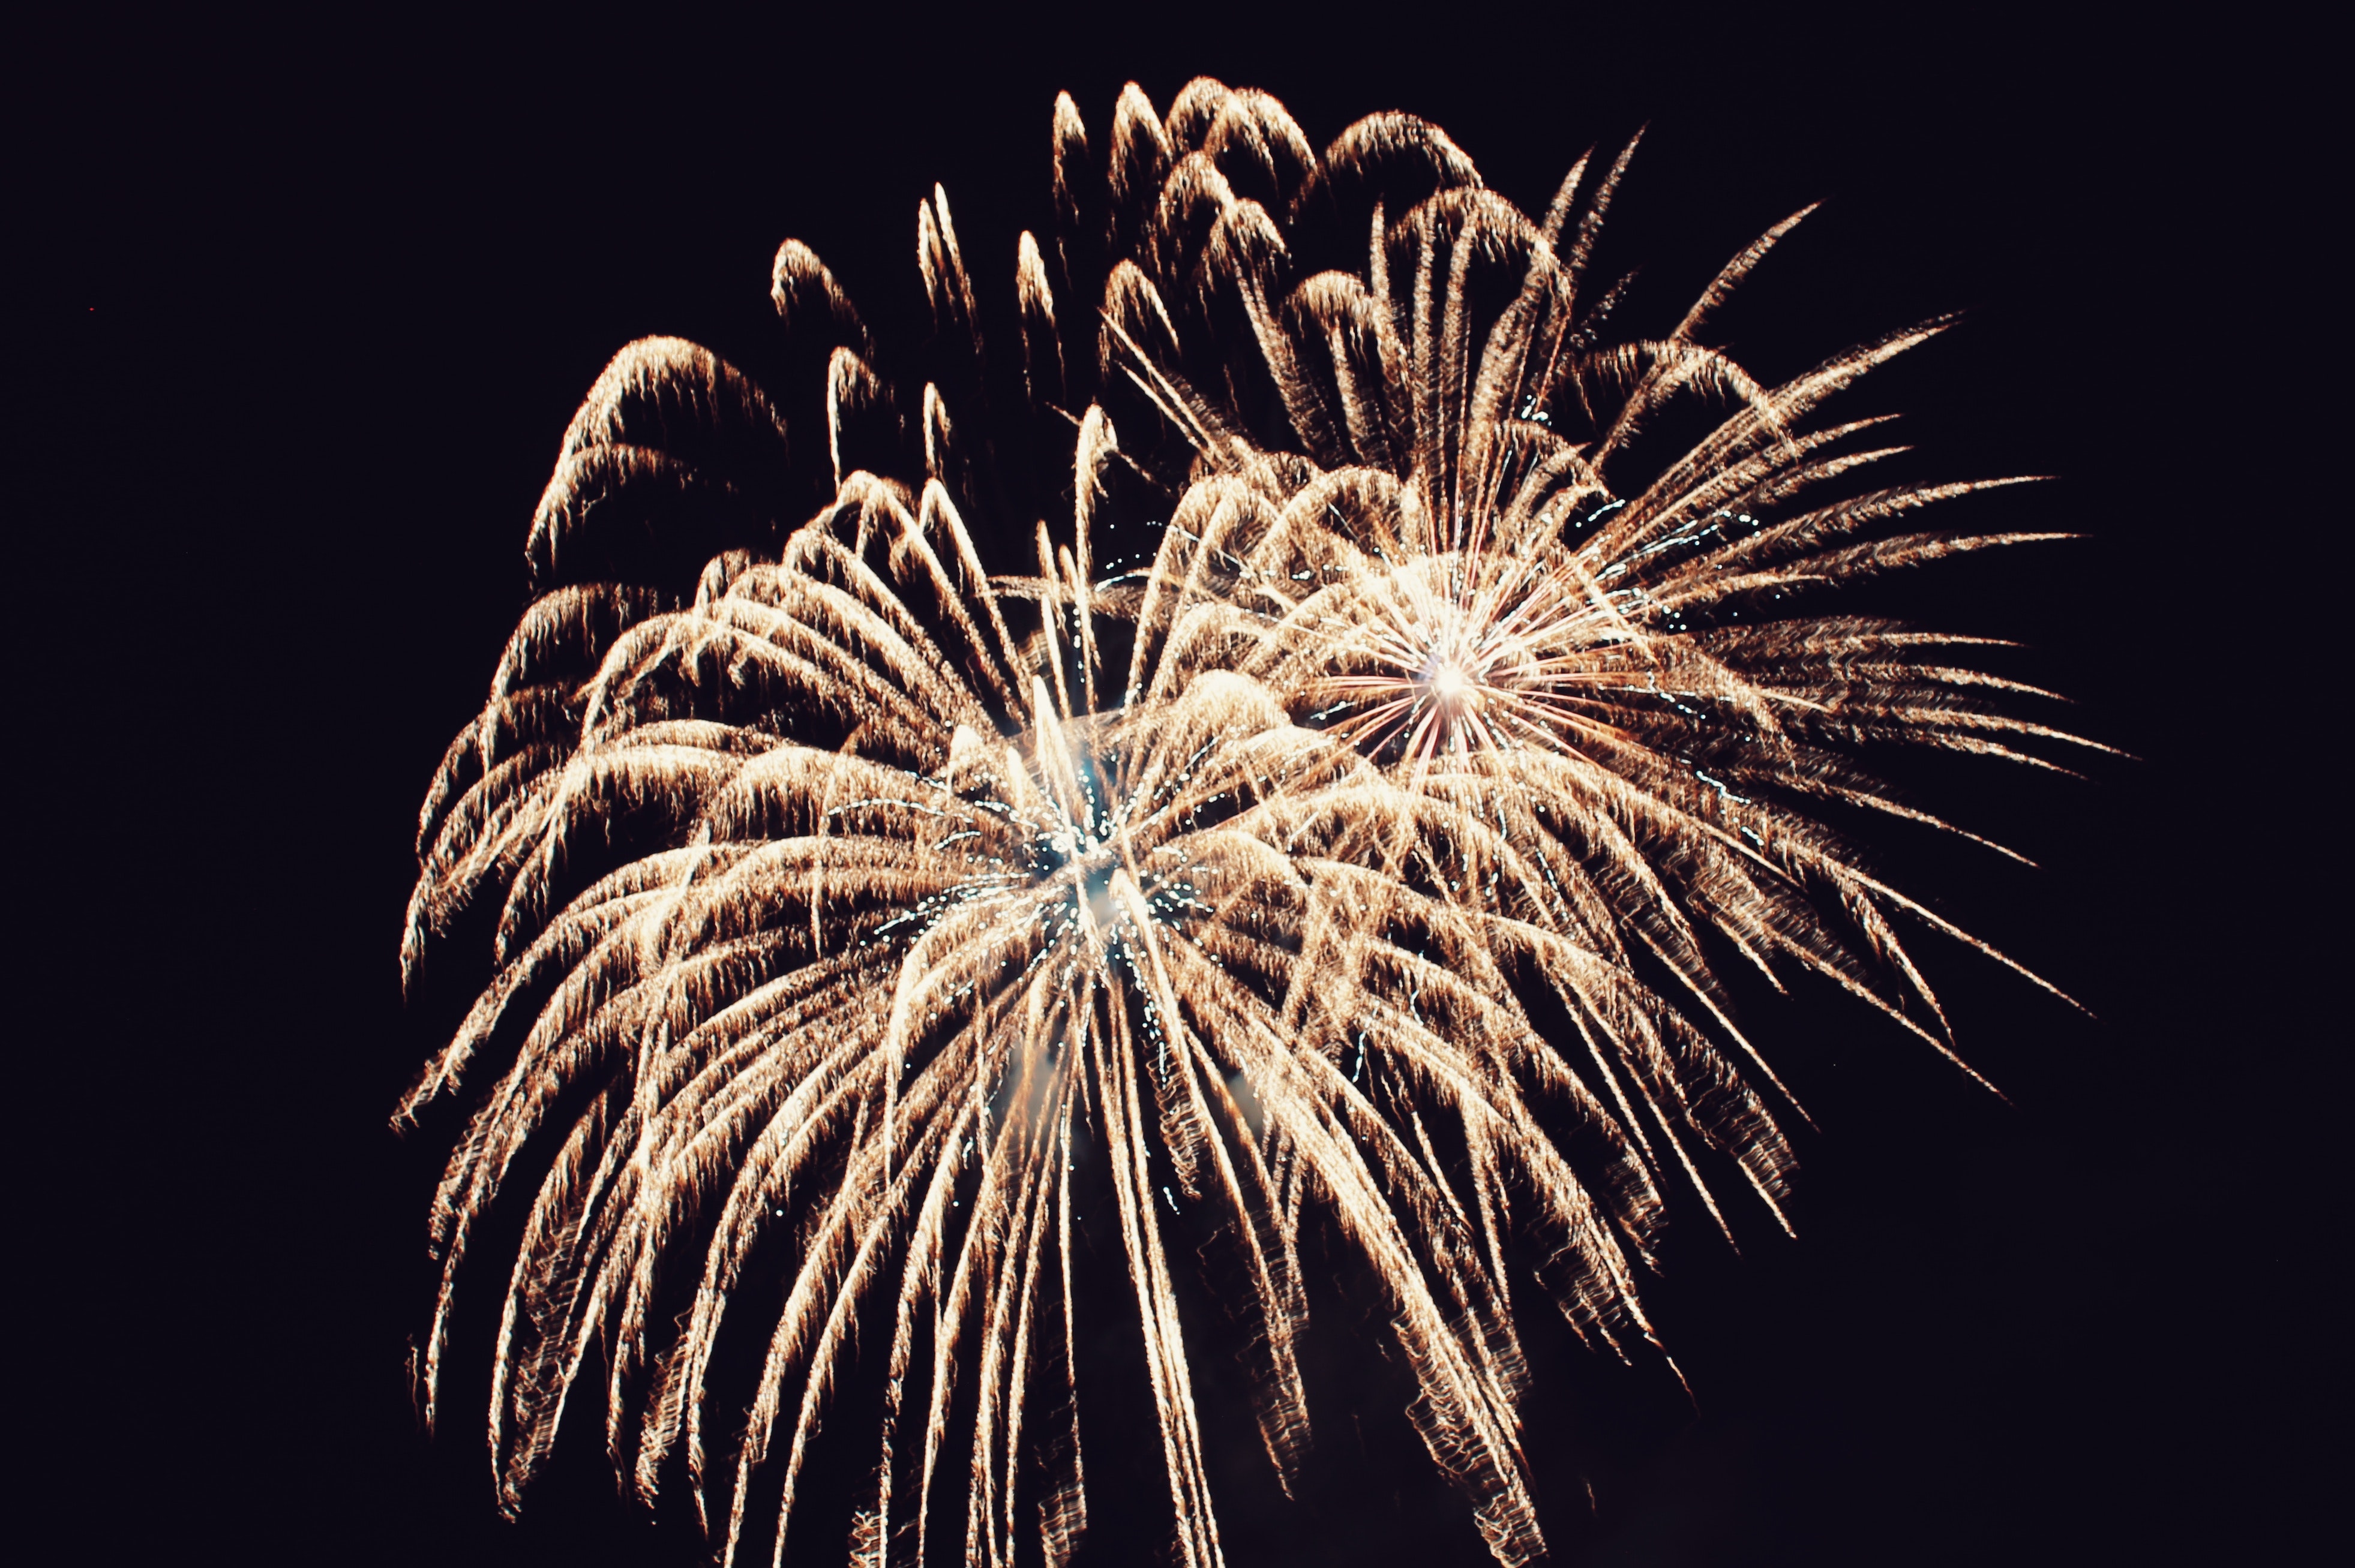
fireworks, event, sky, fete, public event, darkness, new year's eve, organism, computer wallpaper, stock photography, midnight